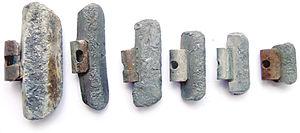
plomb équilibrateur de roues de voitures, ici perdus par des véhicules, et trouvés sur la chaussée (une des sources de pollution par le plomb). Beaucoup de ces plomb finissent dans les égouts et/ou sont érodés sur la chaussée.
La masselotte est une masse qui a une fonction dynamique utilisée dans divers domaines.
Les impacts environnementaux des transports routiers sont les effets, directs et indirects, des véhicules durant tout leur cycle de vie, ainsi que ceux du réseau routier. Ces effets sont locaux et globaux, ce qui nécessite, comme l'a souhaité l'Union européenne, une approche harmonisée et une coopération inter-États. Certains pays sont, de plus, affectés par les flux routiers internationaux qui les traversent. Cette pollution a des effets différés, à moyen et long termes.
L'histoire du saturnisme, maladie correspondant à une intoxication aiguë ou chronique par le plomb, remonte à la préhistoire. Des preuves de cette maladie existent en effet depuis l'âge du bronze, pour l'antiquité et toutes les périodes qui ont succédé.